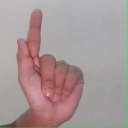
अक्षर: ळ